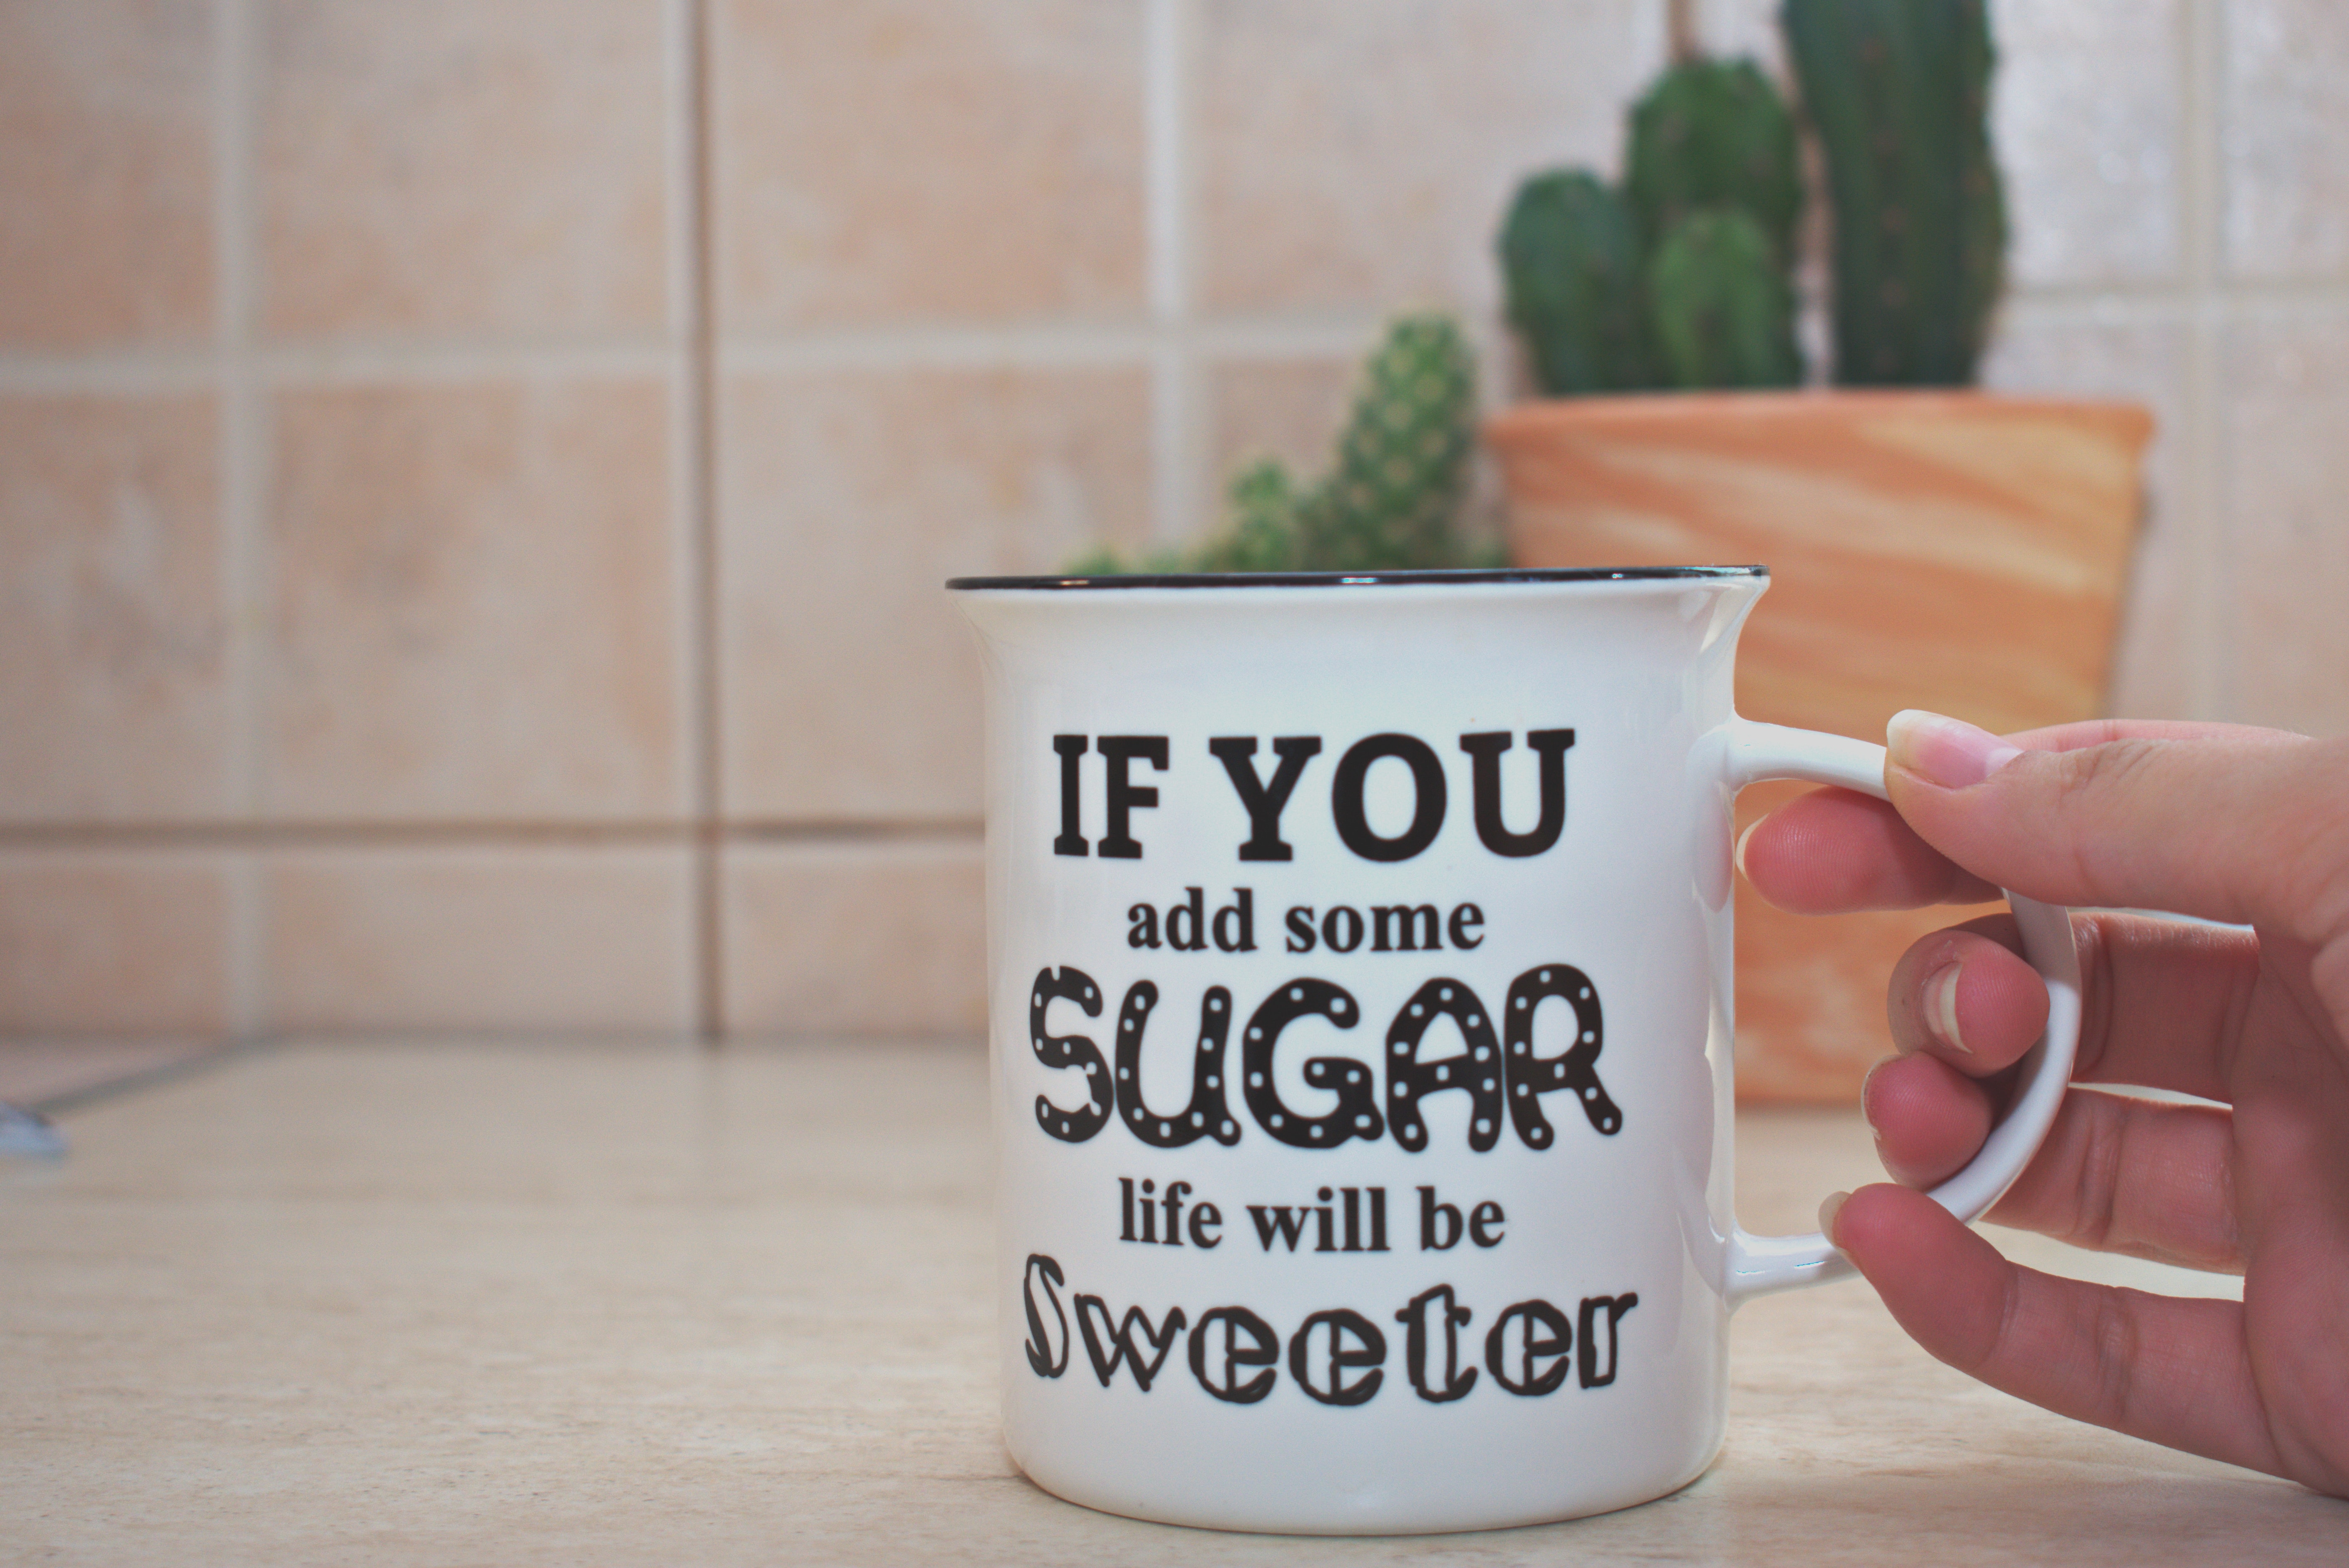
cup, coffee cup, mug, font, drinkware, text, tableware, hand, teacup, flowerpot, ceramic